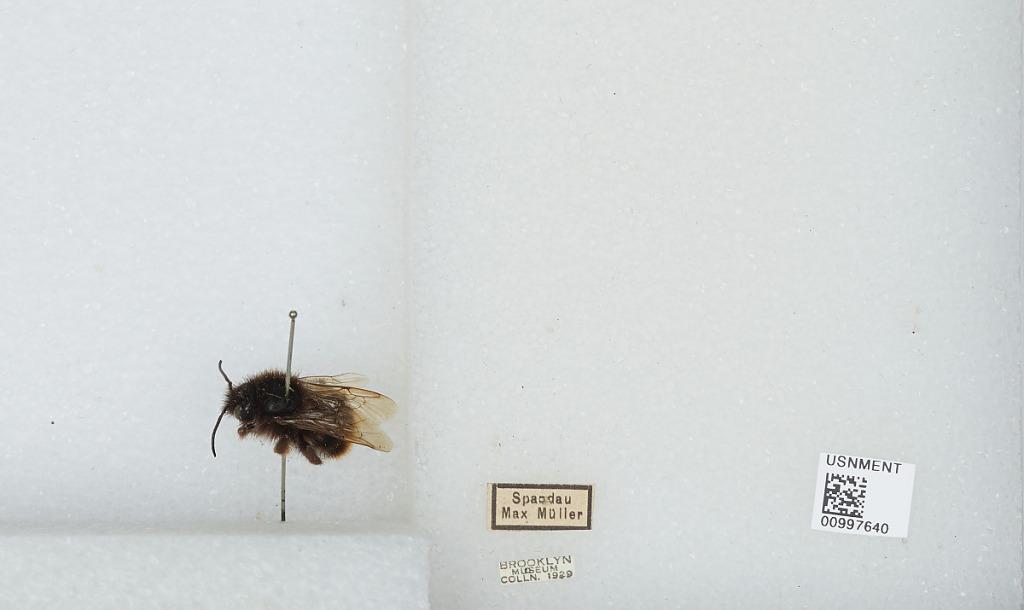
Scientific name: Bombus (Psithyrus) barbutellus (Kirby)
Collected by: Muller & Max
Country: Germany
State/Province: Berlin
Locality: Spandau
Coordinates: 52.55, 13.2